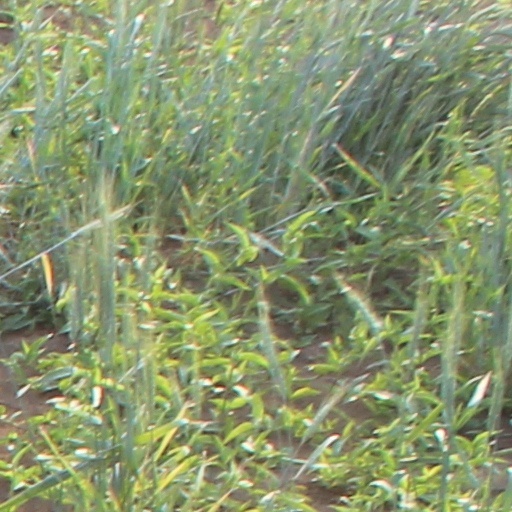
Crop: wheat